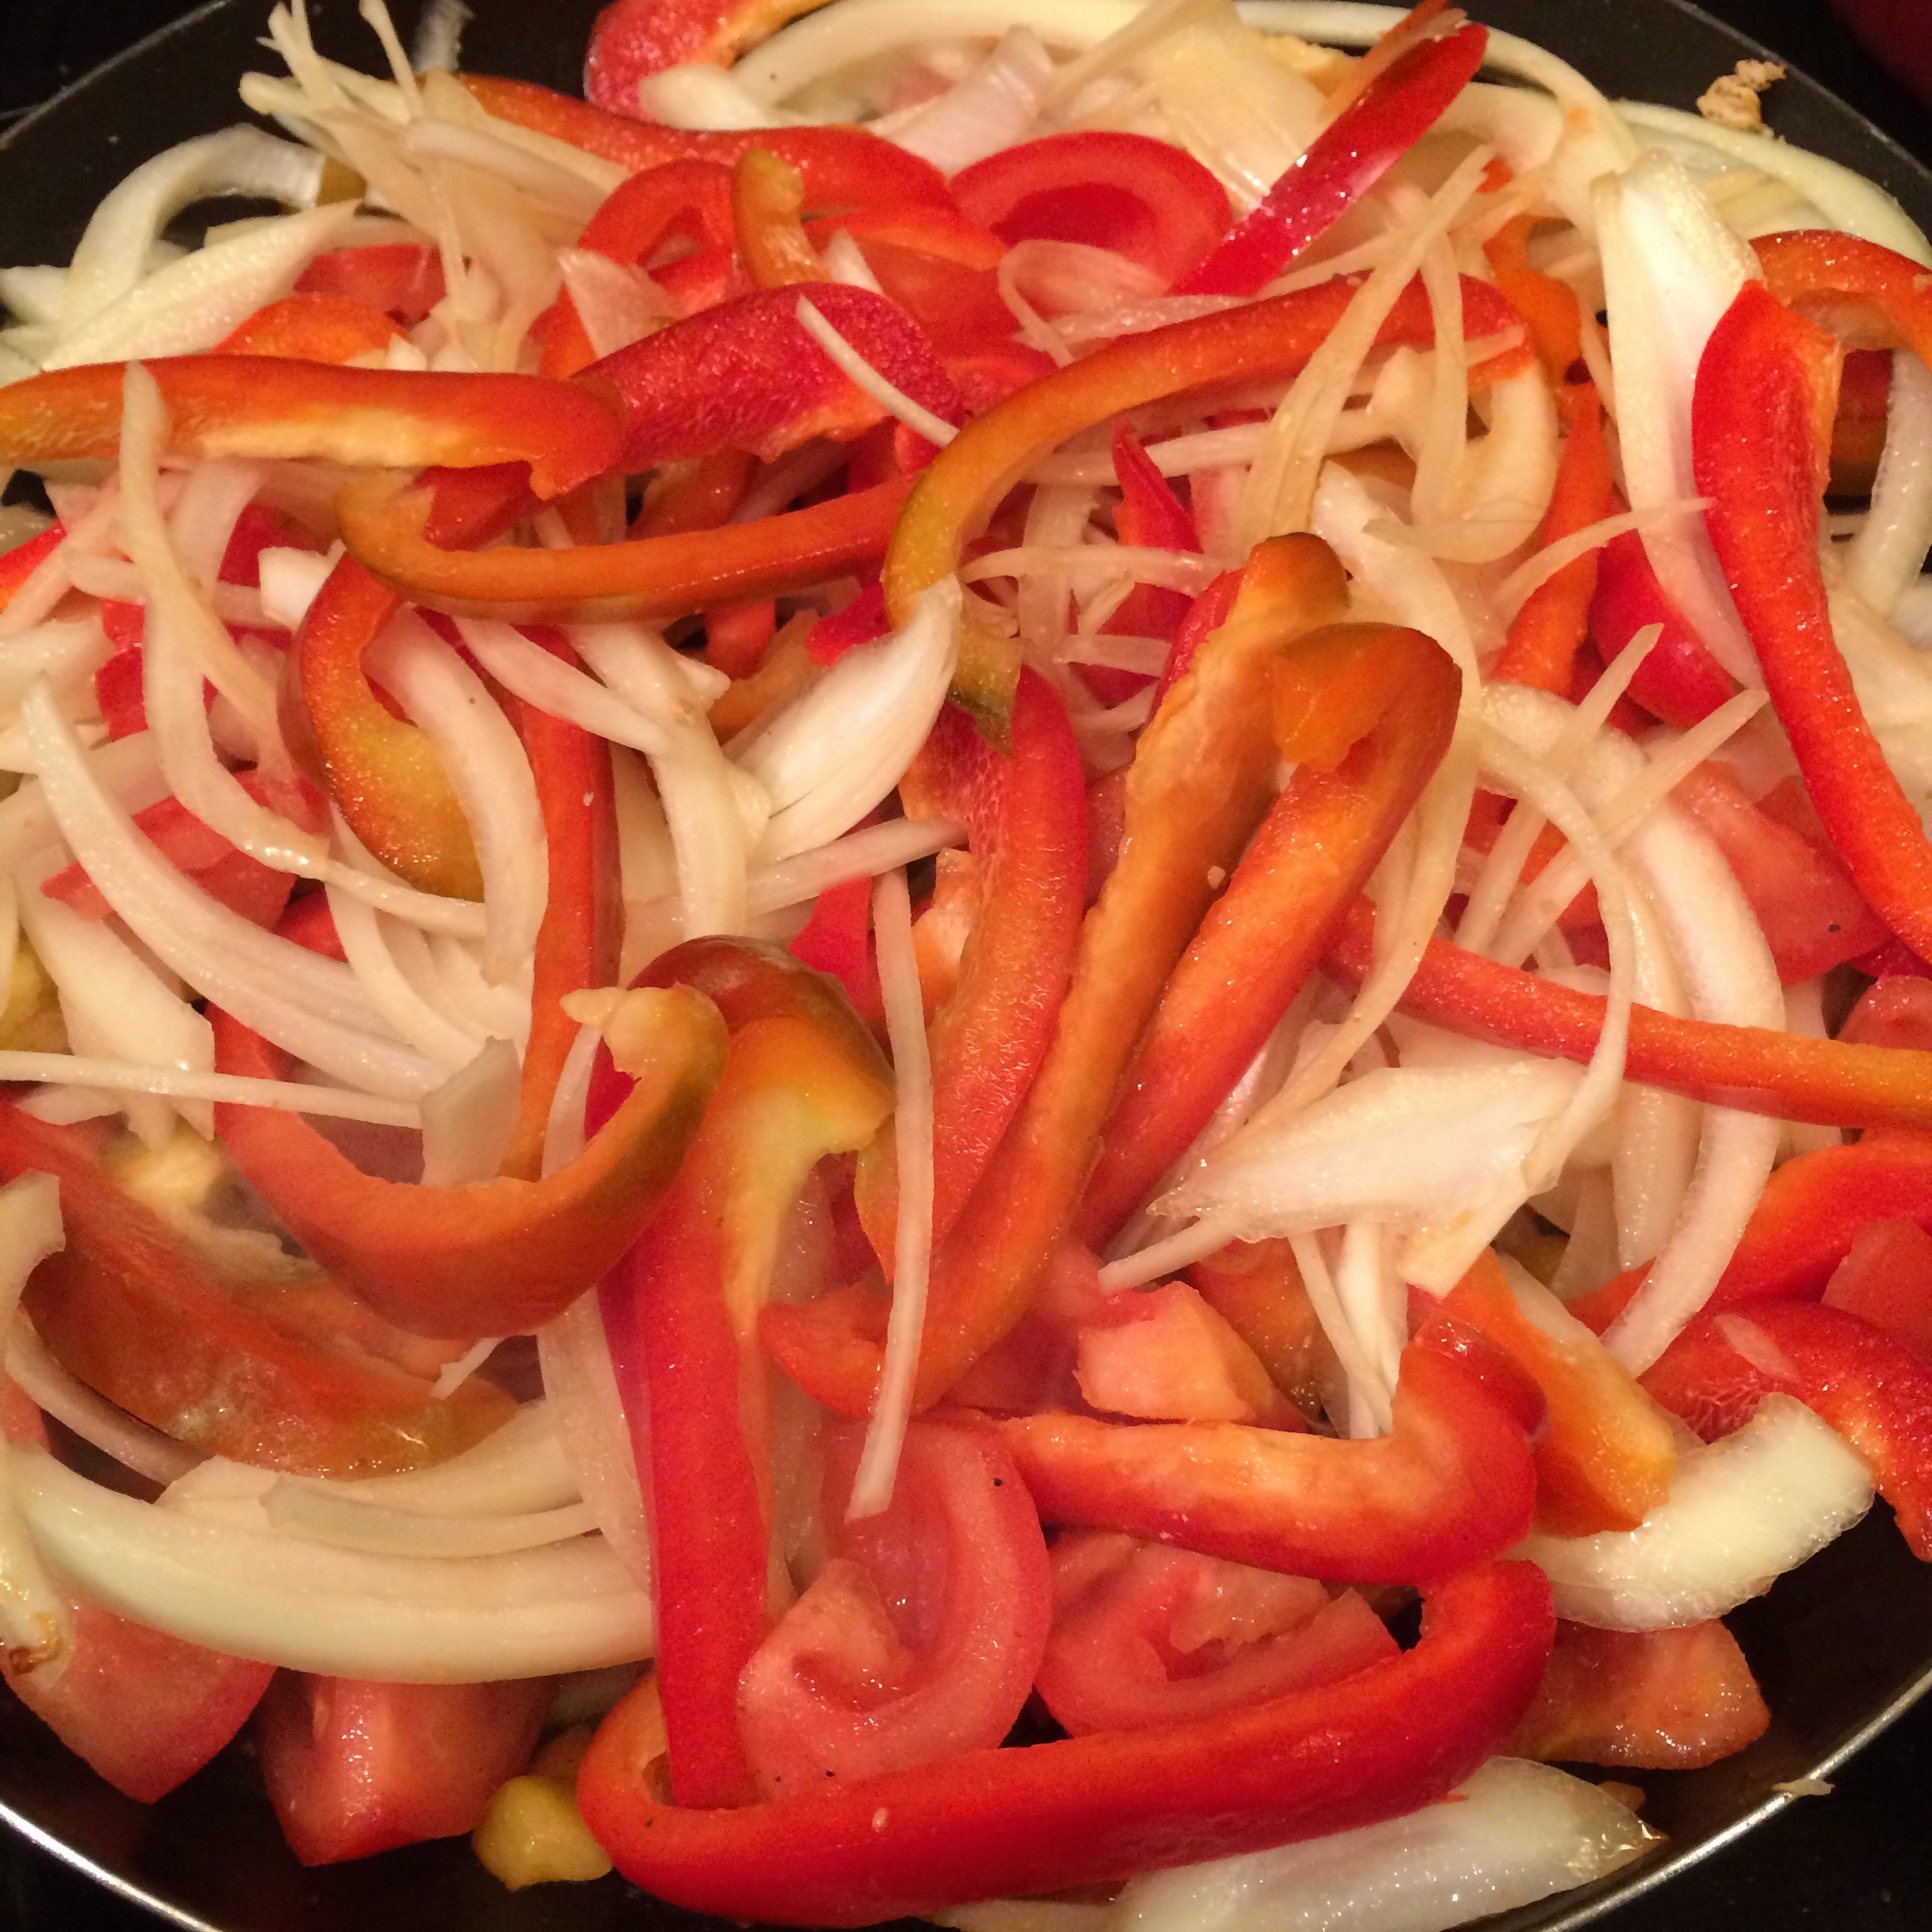
dish, food, salad, cooking, produce, vegetable, fresh, healthy, cuisine, cook, spaghetti, flowering plant, land plant